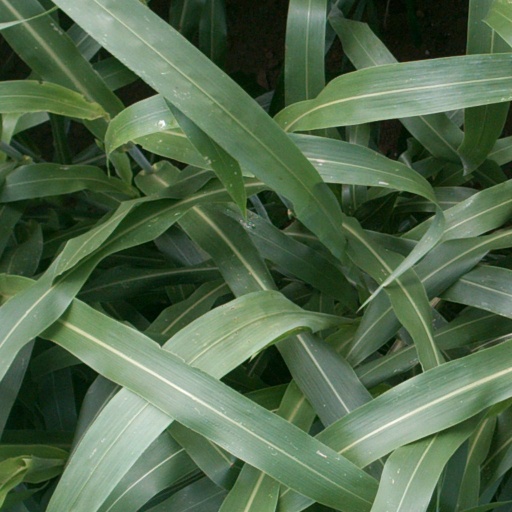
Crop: sorghum